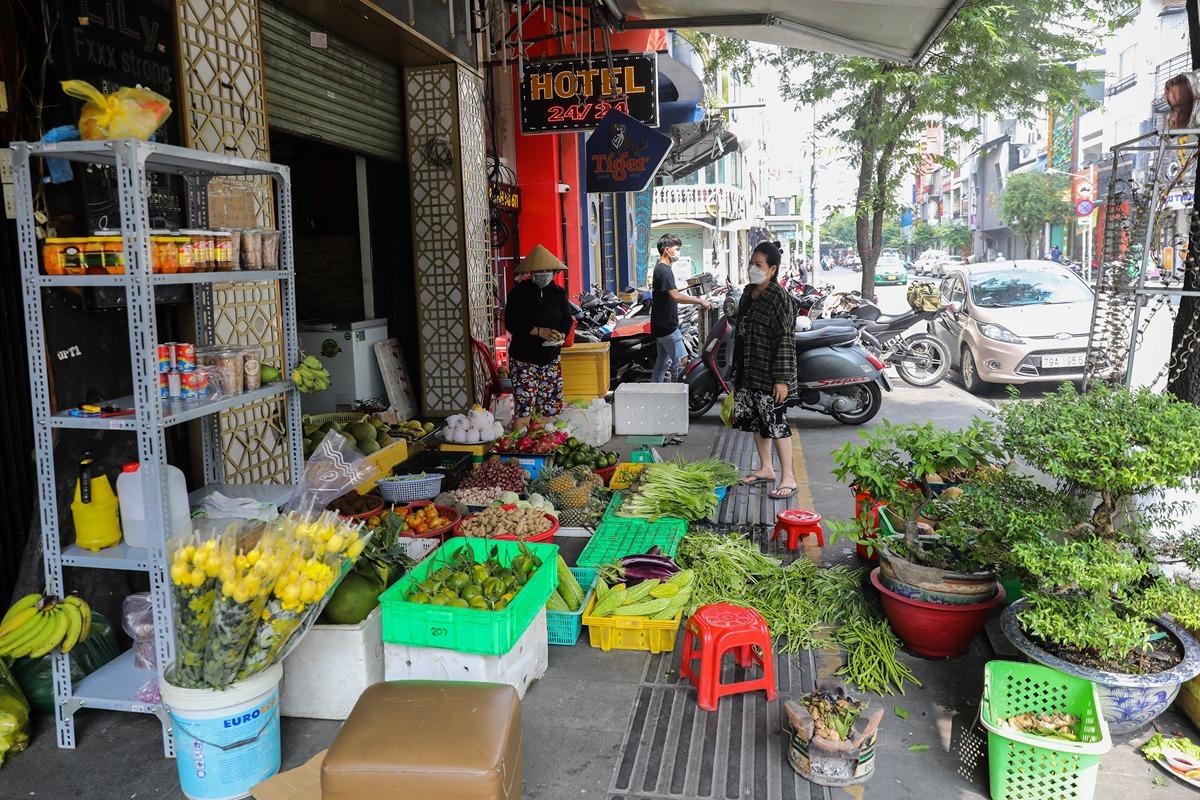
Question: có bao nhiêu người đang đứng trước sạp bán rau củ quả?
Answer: hai người